Hipermestra

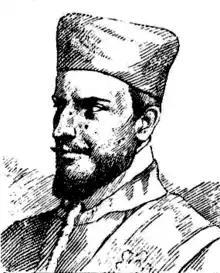
Francesco Cavalli

Hipermestra is an opera in a prologue and 3 acts by Francesco Cavalli - more specifically, it is a "festa teatrale". The opera was set to a libretto by G. A. Moniglia, and was first performed at Florence on 12 June 1658. The plot is based upon the ancient tale of Hypermnestra, a story that also later served as a basis for a well-known libretto "Ipermestra" by Metastasio. It was staged several times up to 1680.